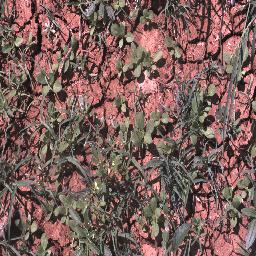
Label: negative